Kaiserliche Werft Wilhelmshaven 947

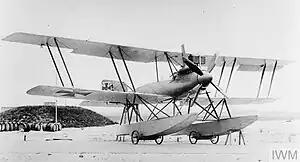
A forward oblique view of the Kaiserliche Werft Wilhelmshaven 947

The Kaiserliche Werft Wilhelmshaven 947 was a maritime reconnaissance floatplane built for the Imperial German Navy's Naval Air Service during the First World War, the sole example of its type. It was one of only three armed aircraft built by the Kaiserliche Werft Wilhelmshaven amongst a variety of trainer seaplanes that they had produced for the Navy during the course of the war. Number 947 was a two-bay biplane of conventional design, with twin pontoon undercarriage, and two open cockpits in tandem. It received the Naval classification CHFT, indicating an armed aircraft equipped with radio gear capable of both sending and receiving.